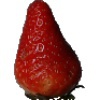
Label: Strawberry 1